Palladian architecture

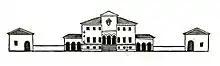
Villa Godi flanked by two structures.

Andrea Palladio was born in Padua in 1508, the son of a stonemason. He was inspired by Roman buildings, the writings of Vitruvius (80 BC), and his immediate predecessors Donato Bramante and Raphael. Palladio aspired to an architectural style that used symmetry and proportion to emulate the grandeur of classical buildings. His surviving buildings are in Venice, the Veneto region, and Vicenza, and include villas and churches such as the Basilica del Redentore in Venice. Palladio's architectural treatises follow the approach defined by Vitruvius and his 15th-century disciple Leon Battista Alberti, who adhered to principles of classical Roman architecture based on mathematical proportions rather than the ornamental style of the Renaissance. Palladio recorded and publicised his work in the 1570 four-volume illustrated study, "I quattro libri dell'architettura" (The Four Books of Architecture).